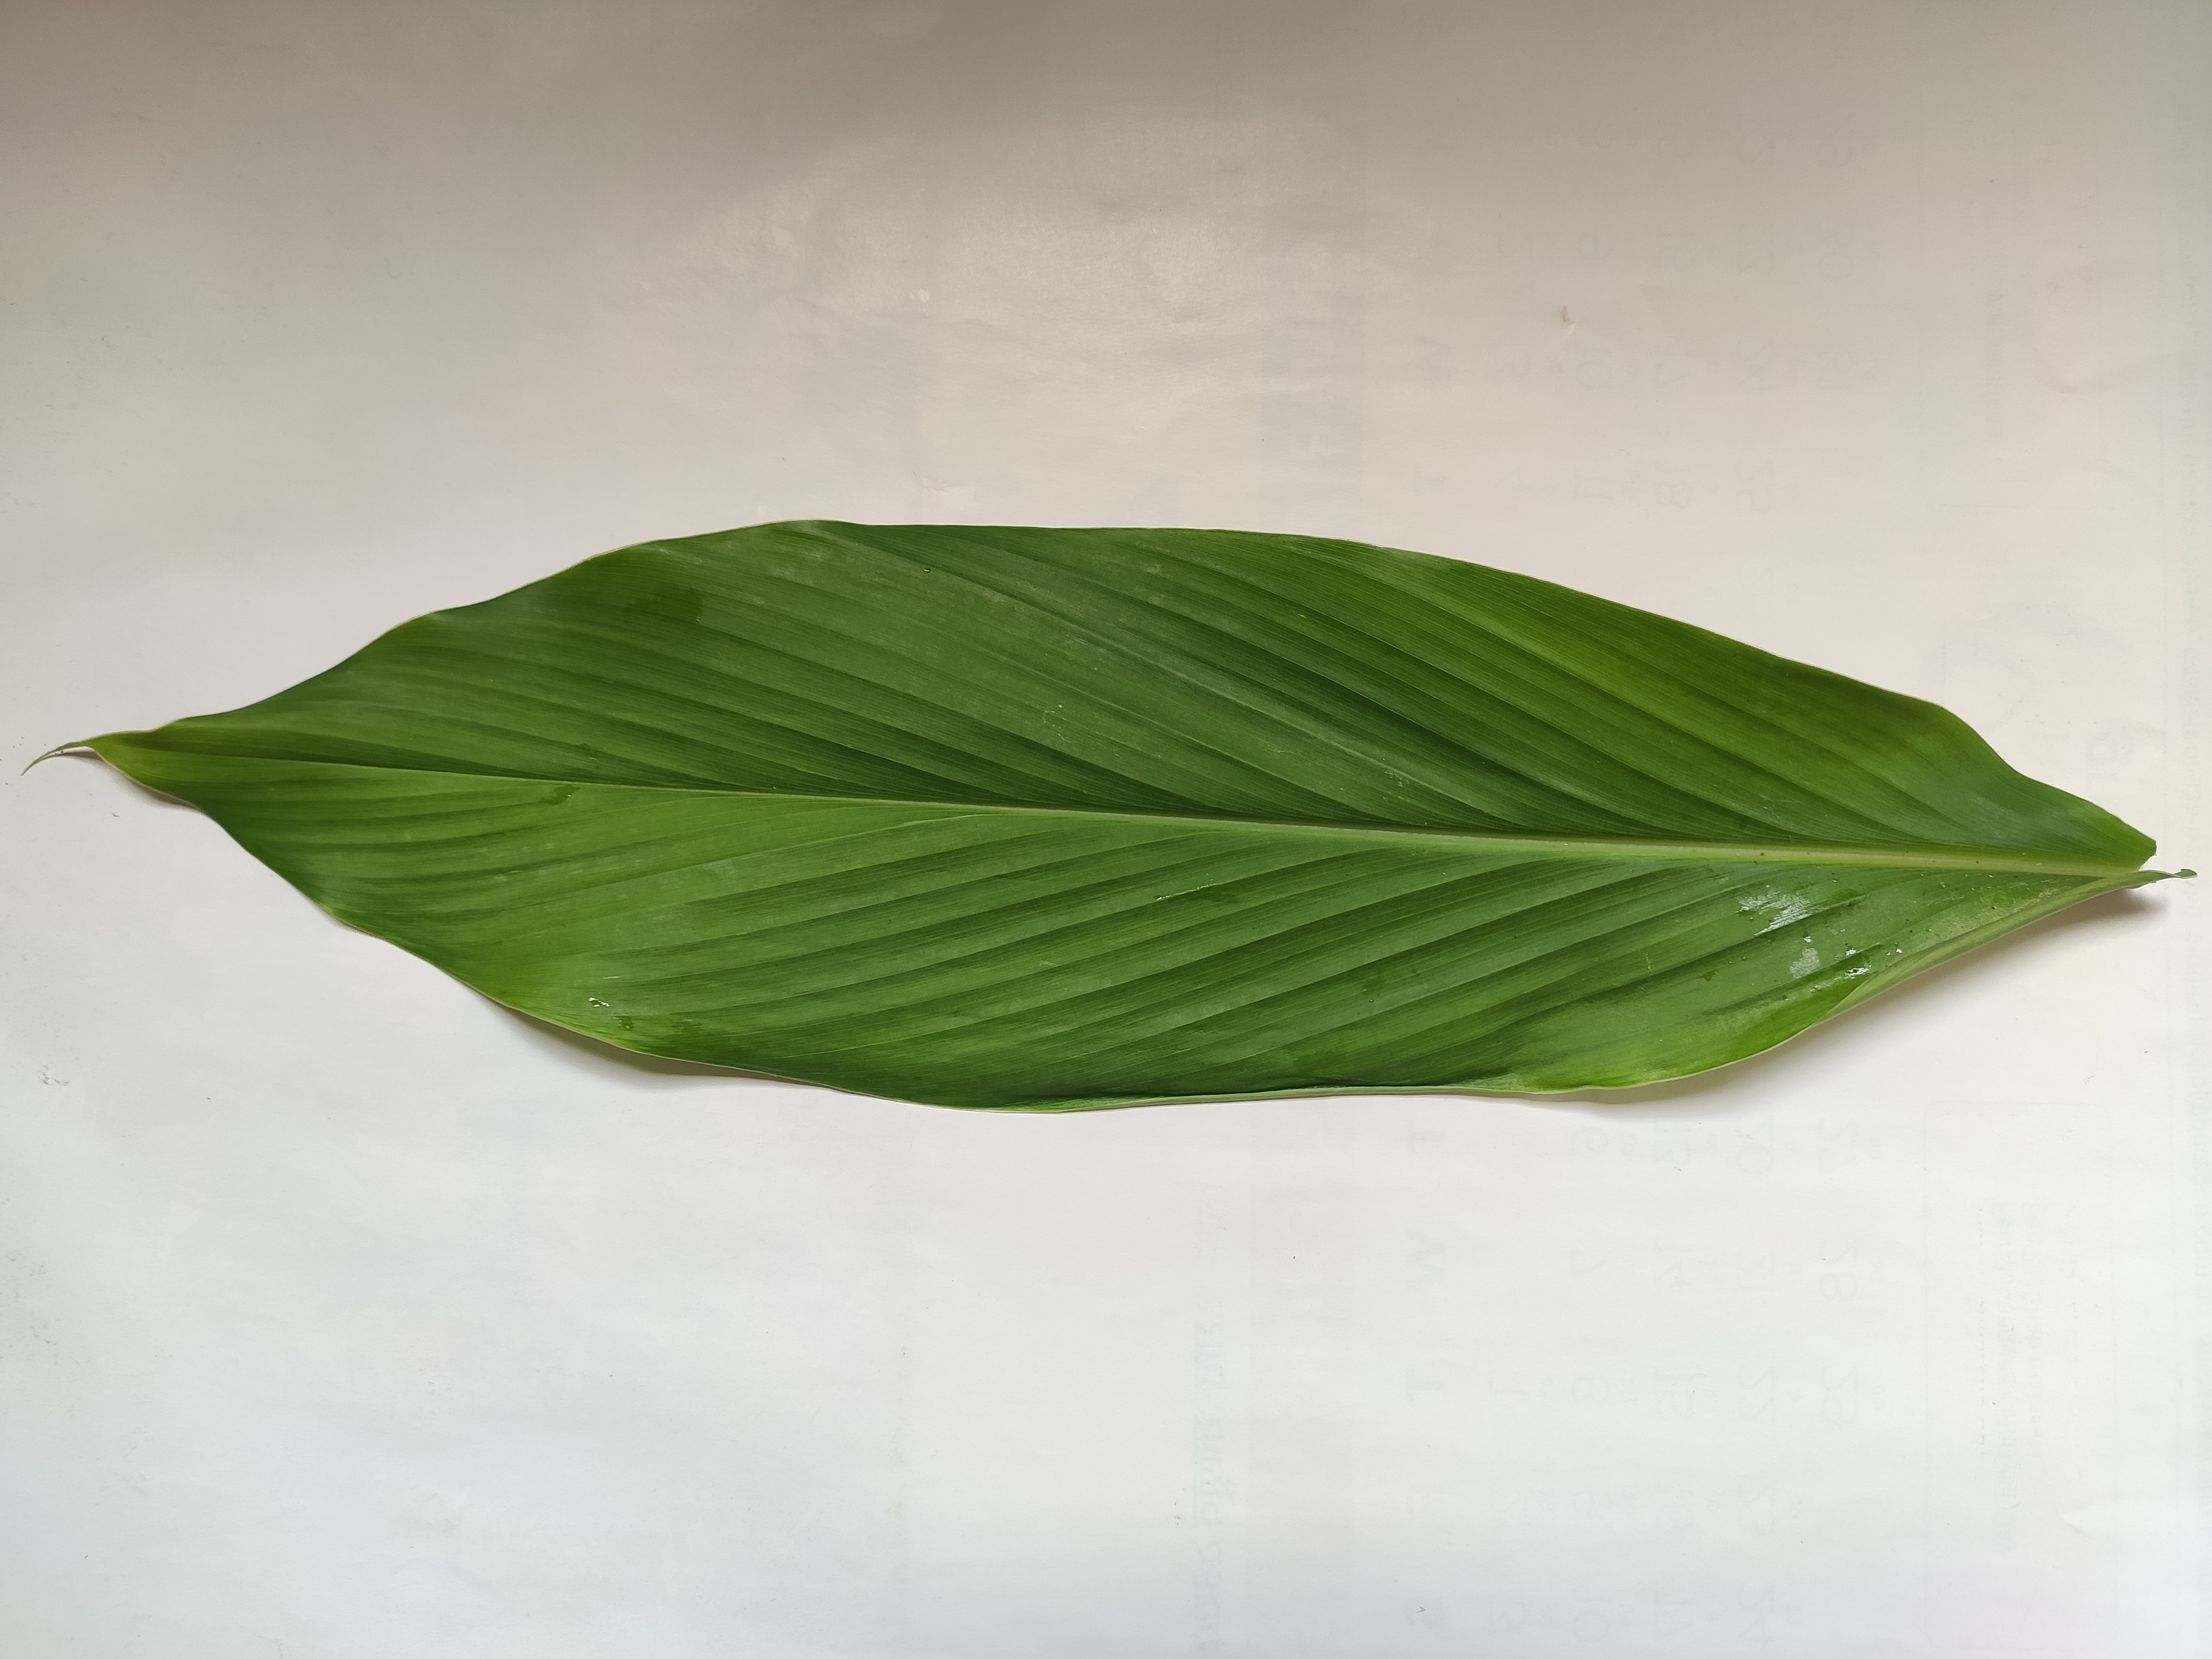
Label: Healthy_Leaf